Rollei

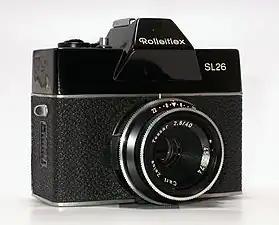
Rolleiflex SL26

Although there had been speculation in the trade press over a future "Super Rolleiflex" for some time, it was not until 1966 that the "Rolleiflex SL66" finally appeared, "SL" being an abbreviation for "single lens". It was a sophisticated system camera, a camera at the heart of an extensive range of interchangeable components. The "SL66" had built-in bellows, as well as a pivoting front (lens) standard that could be tilted back and forth by 8°, thus allowing the region of sharpness to be manipulated according to the Scheimpflug principle. In addition, the lens could be mounted in reverse, thereby enabling macrophotography without additional equipment. With the normal lens reversed and the bellows extended by 50 mm, close-up photography with a magnification ratio of 1.5× was possible. An "SL66" fitted with a normal lens (f/2.8, 80mm) cost 2,778 DM, and several interchangeable lenses were available: